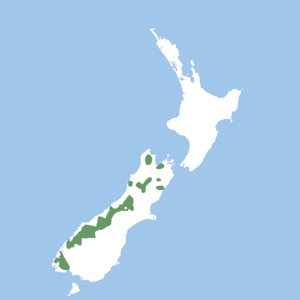
Le nestor kéa ou plus simplement kéa est une espèce de perroquet montagnard endémique de Nouvelle-Zélande. Son nom commun tire son origine de son puissant cri : « keee-aa ».